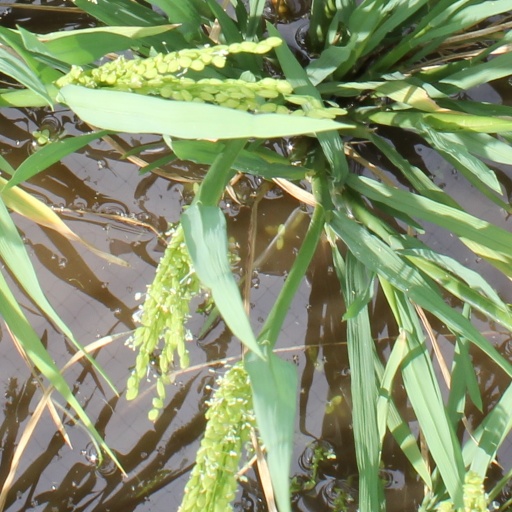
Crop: rice